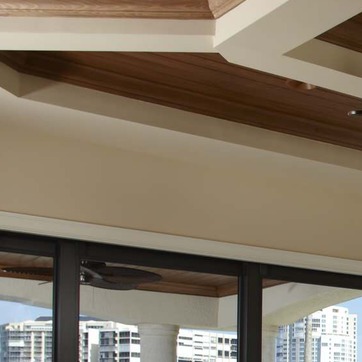
Material: painted